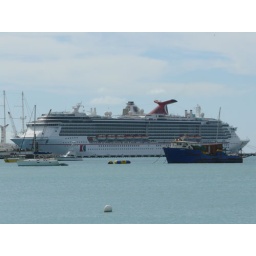
Our ship as we saw it from the beach in St. Maarten .